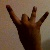
The image shows a hand gesture representing the number 8 in Indian Sign Language.